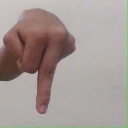
अक्षर: प